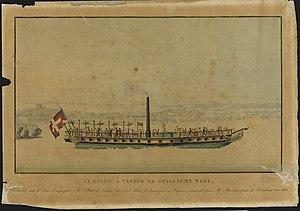
Gravure (eau-forte, sur papier) représentant le bateau à vapeur Guillaume Tell (1823-1836), sur le Léman, devant Genève. Collection Musée du Léman.
Le Guillaume Tell est le premier bateau à vapeur de Suisse, lancé sur le Léman en 1823.